Copyright status of works by the federal government of the United States

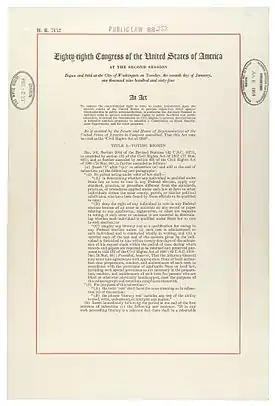
First page of the Civil Rights Act of 1964

A work of the United States government is defined by the United States copyright law, as "a work prepared by an officer or employee of the United States Government as part of that person's official duties". Under section 105 of the Copyright Act of 1976, such works are not entitled to domestic copyright protection under U.S. law and are therefore in the public domain.